Volksmarine

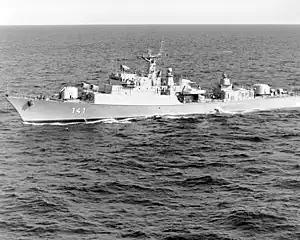
"Koni"-class frigate "Rostock"

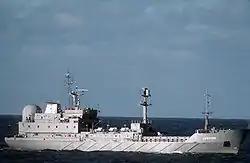
Intelligence ship "Jasmund"

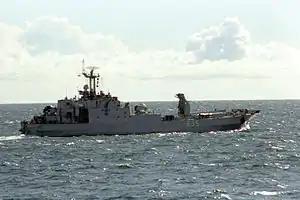
"Frosch II"-class support ship "Nordperd"

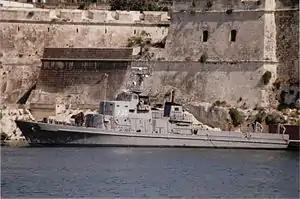
"Kondor"-class minesweeper "Ueckermuende" (transferred to Malta as P30)

The People's Navy's band played a number of specially-composed musical pieces. Most notable is the ""Präsentiermarsch der Volksmarine"", which was composed by Ludwig Schmidt for use at ceremonial events. ""Unsere Volksmarine"" was also written for use at parades, while ""Matrosen von Kronstadt"" was an East German adaptation of the 1926 Soviet Navy song ""Forward, Red Marines"". The instrumental pieces written for the fell out of use after the reunification of Germany, and are not used by the modern German Navy.